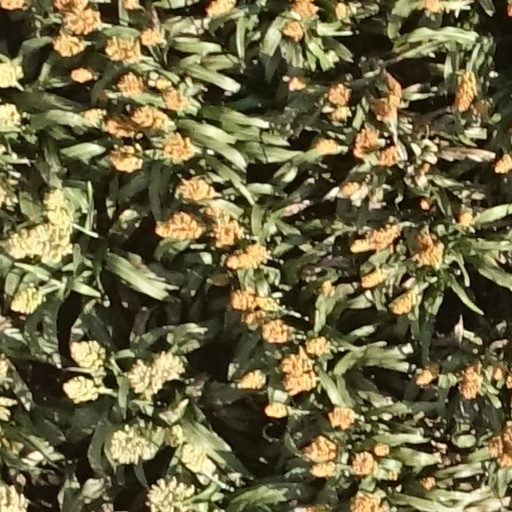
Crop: sorghum